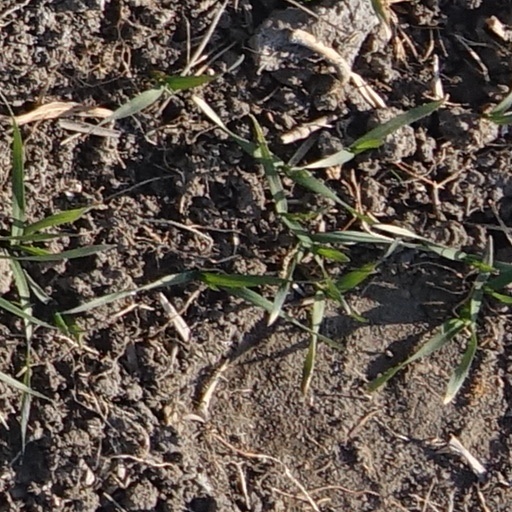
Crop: wheat